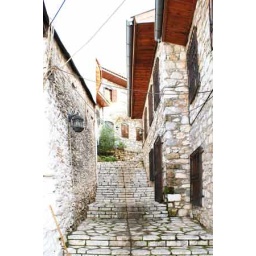
Old street (sokak) around the castle in Marmaris